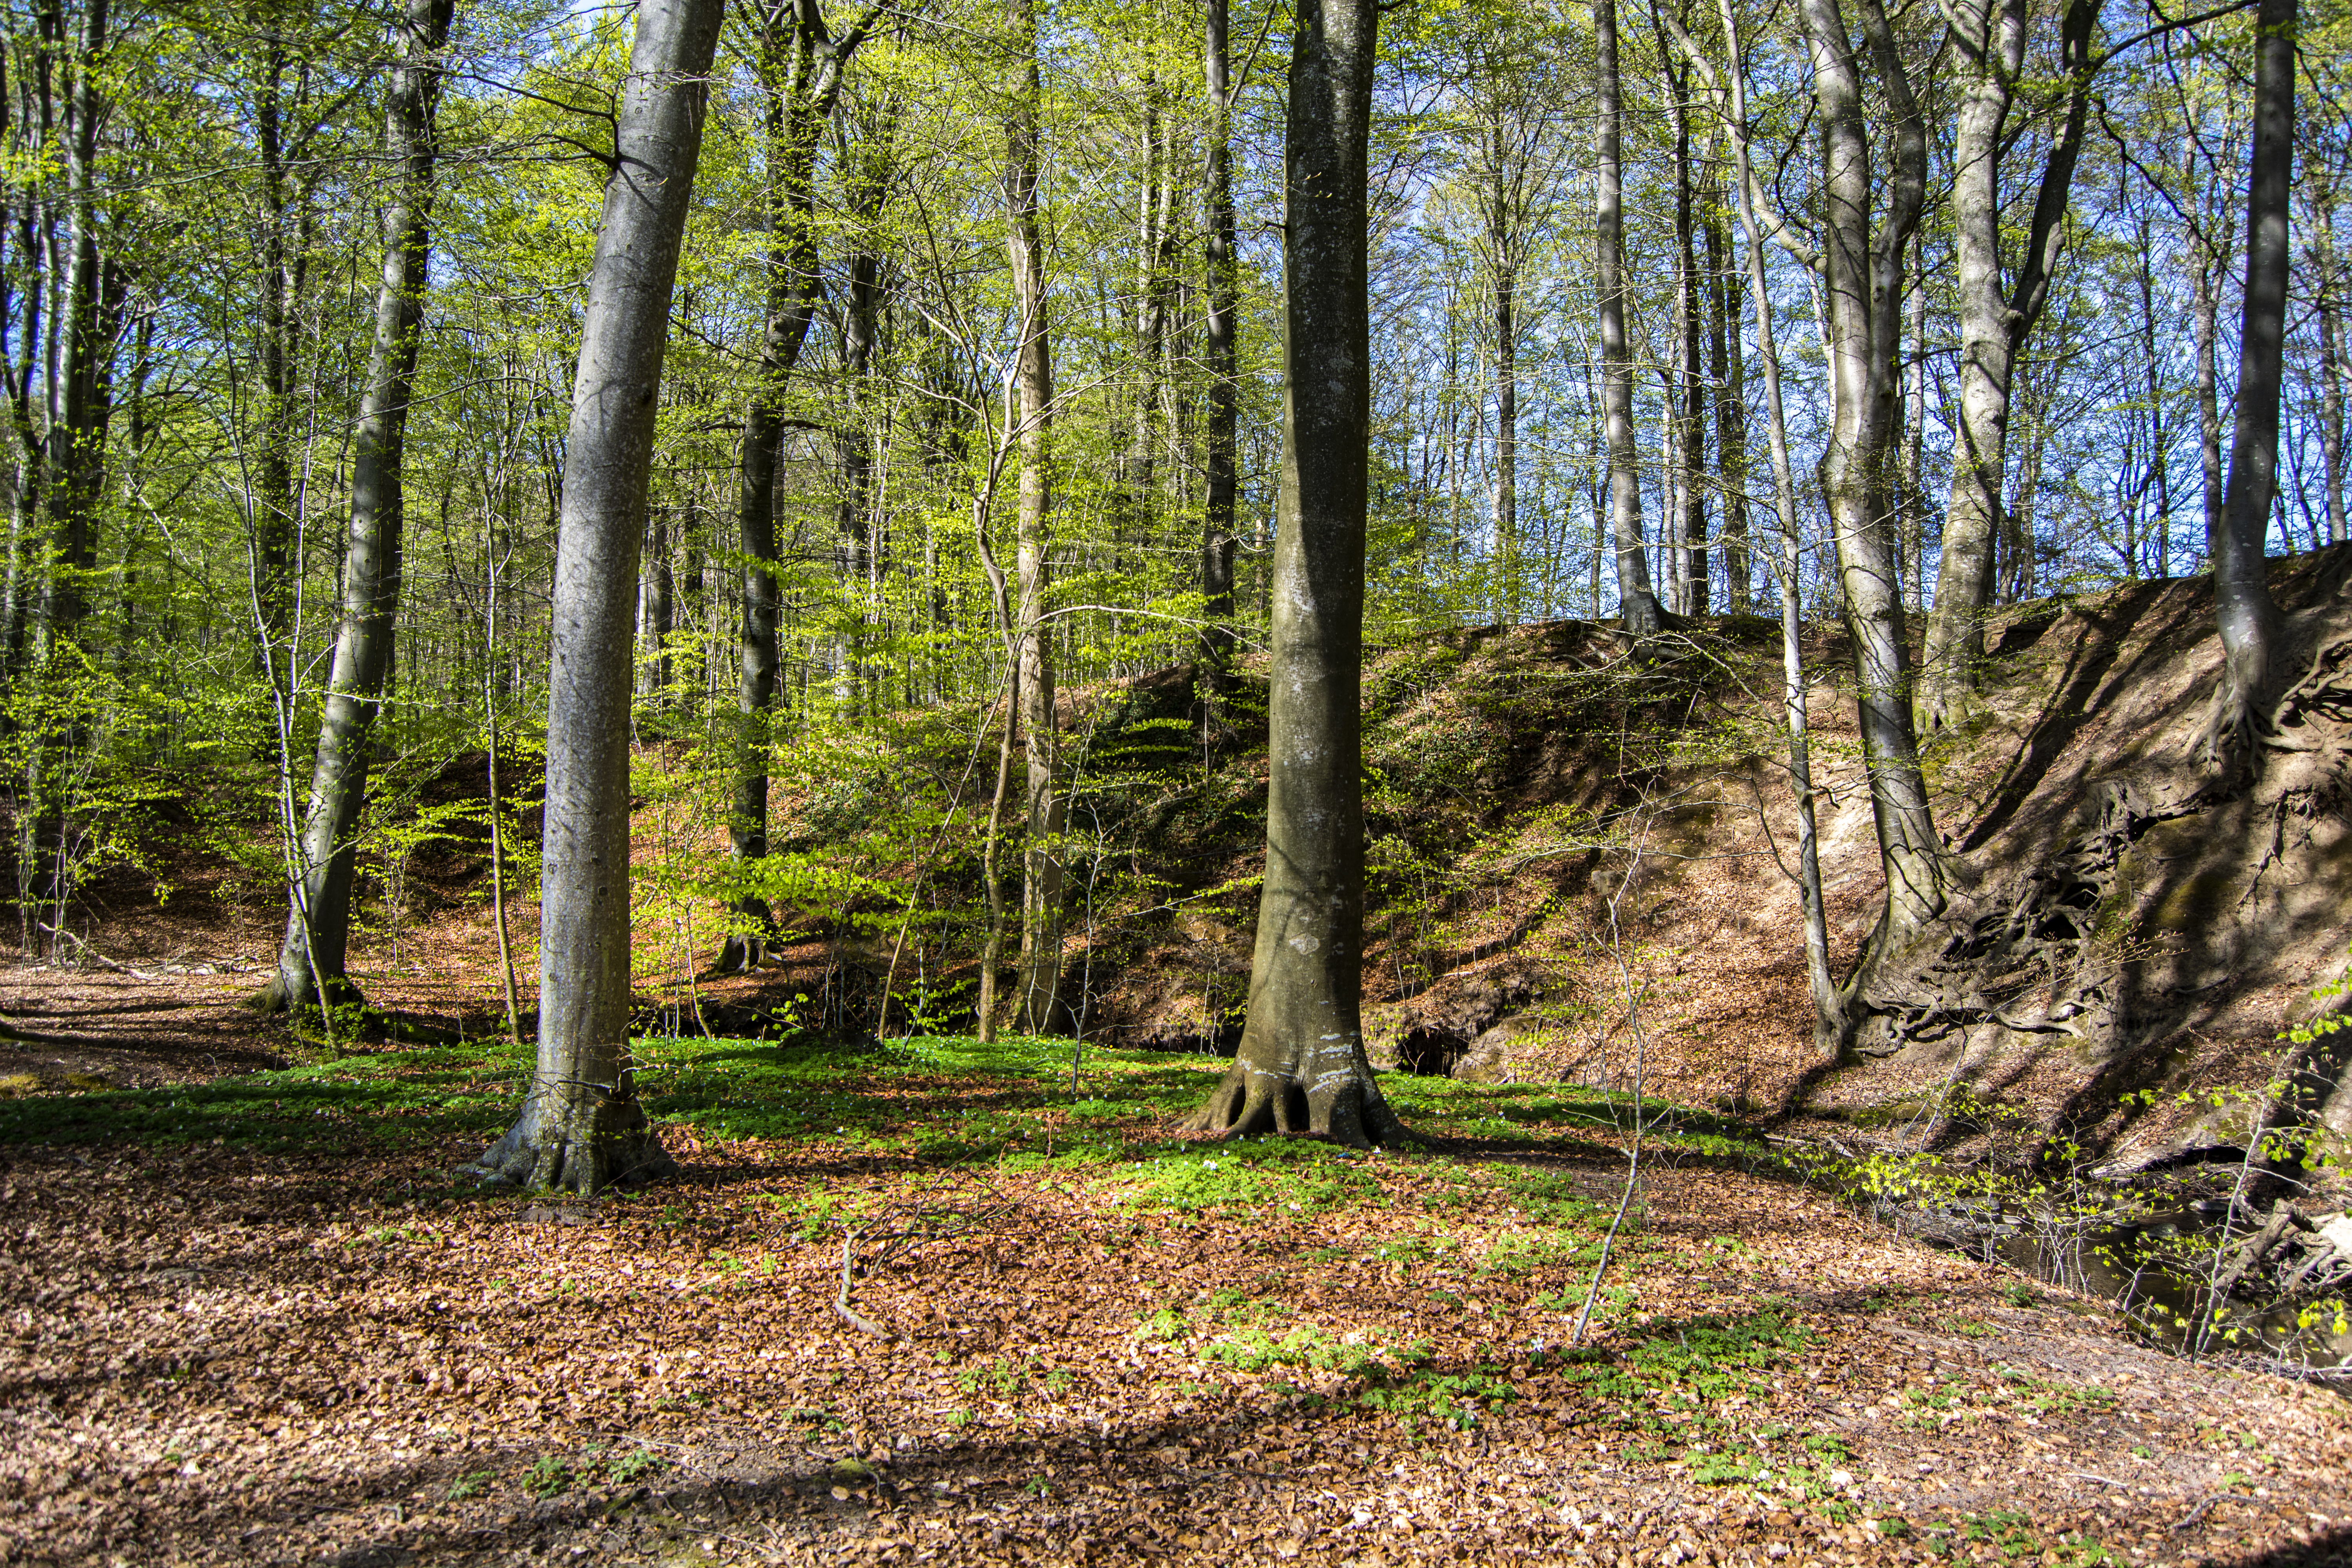
spring, forest, trees, nature, blossom, springtime, green, landscape, plant, natural landscape, wood, tree, trunk, terrestrial plant, deciduous, grass, sky, temperate broadleaf and mixed forest, spruce fir forest, grove, trail, woodland, path, soil, bedrock, jungle, groundcover, old growth forest, tropical and subtropical coniferous forests, rock, Northern hardwood forest, temperate coniferous forest, valdivian temperate rain forest, plant stem, wildlife, road, slope, autumn, birch family, riparian forest, rainforest